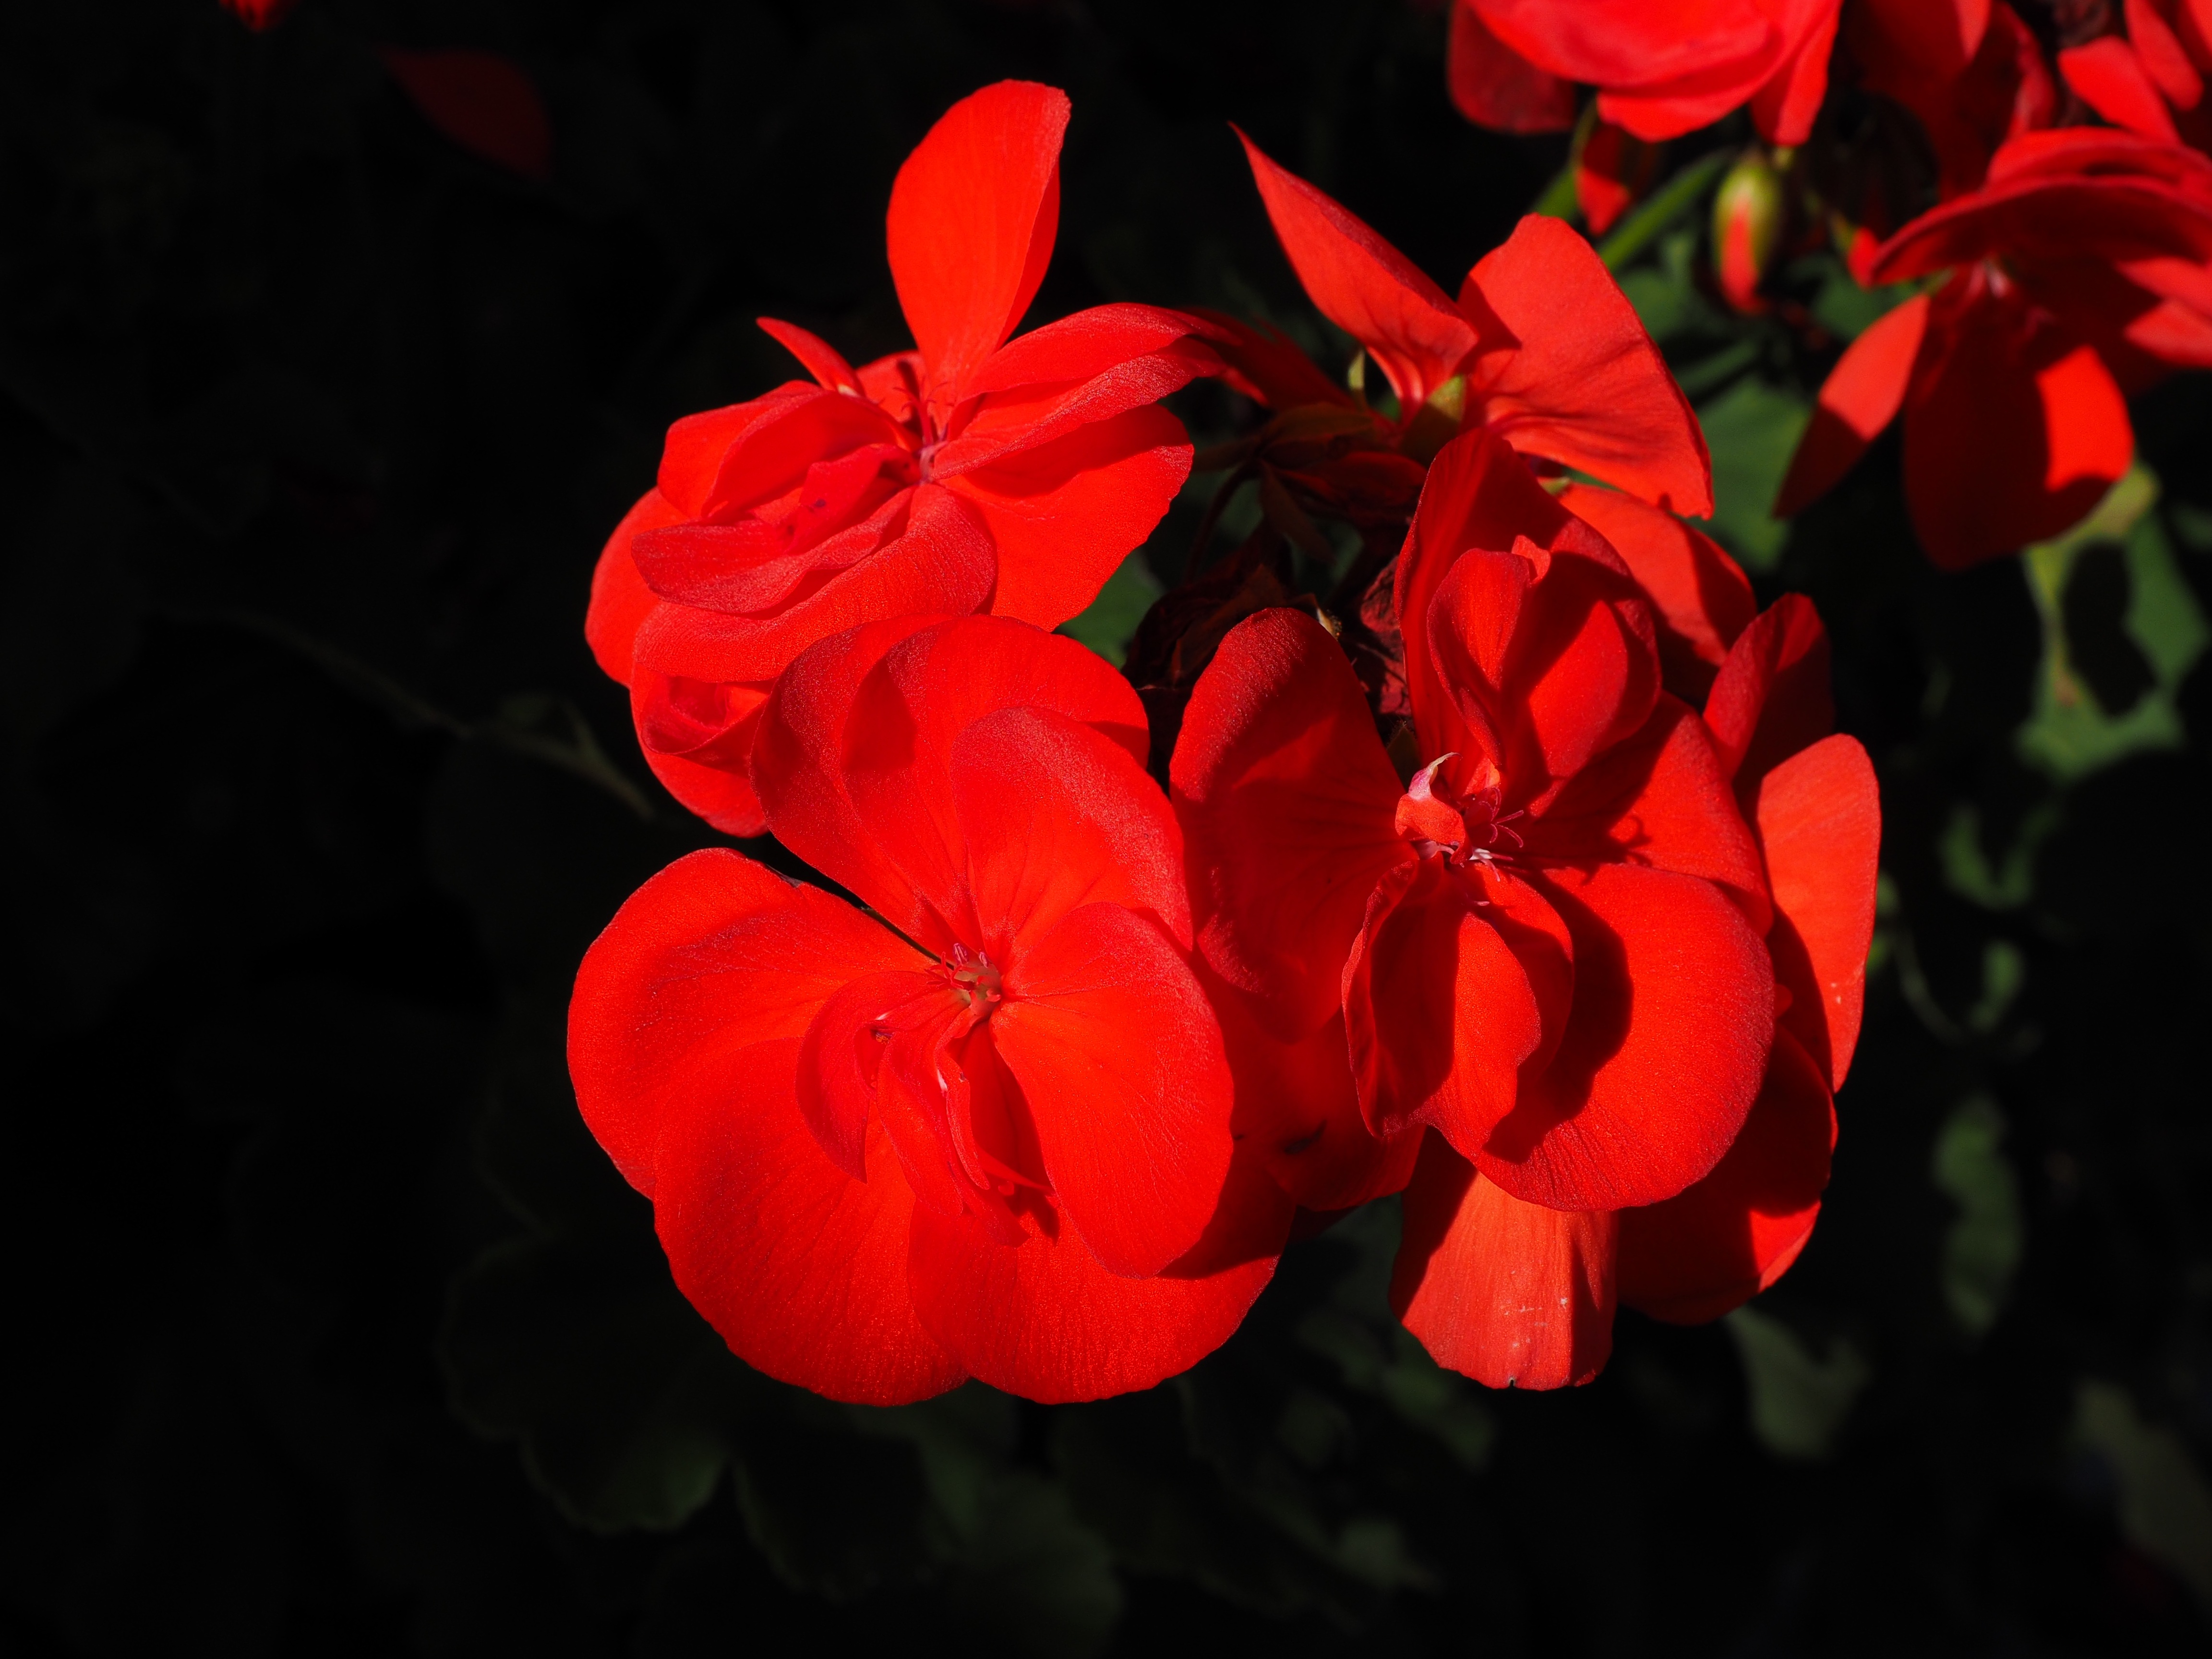
plant, leaf, flower, petal, rose, red, colorful, flora, flowers, geranium, macro photography, ornamental plant, flowering plant, balcony plant, container plant, red geranium, bright red, geranium greenhouse, hang geranium, garden geranium, plant stem, land plant